Nordfjordeid

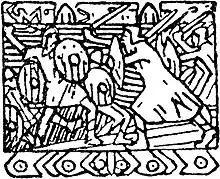
The battle of the Viking Kings

Audbjörn was returned home to Nordfjordeid, and buried in the gravemound known as "Rundehogjen" with the original Myklebust Ship. Excavations of the burial mound in 1864 resulted in the findings of a male skeleton aged approximately 25–35 with shoulder damage resulting from a sword or axe. The age of the ship and skeleton date back to the late 800s, confirming that Audbjörn was buried in the location.